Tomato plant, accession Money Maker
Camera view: vertical (180 deg); turntable rotation: 270 degrees
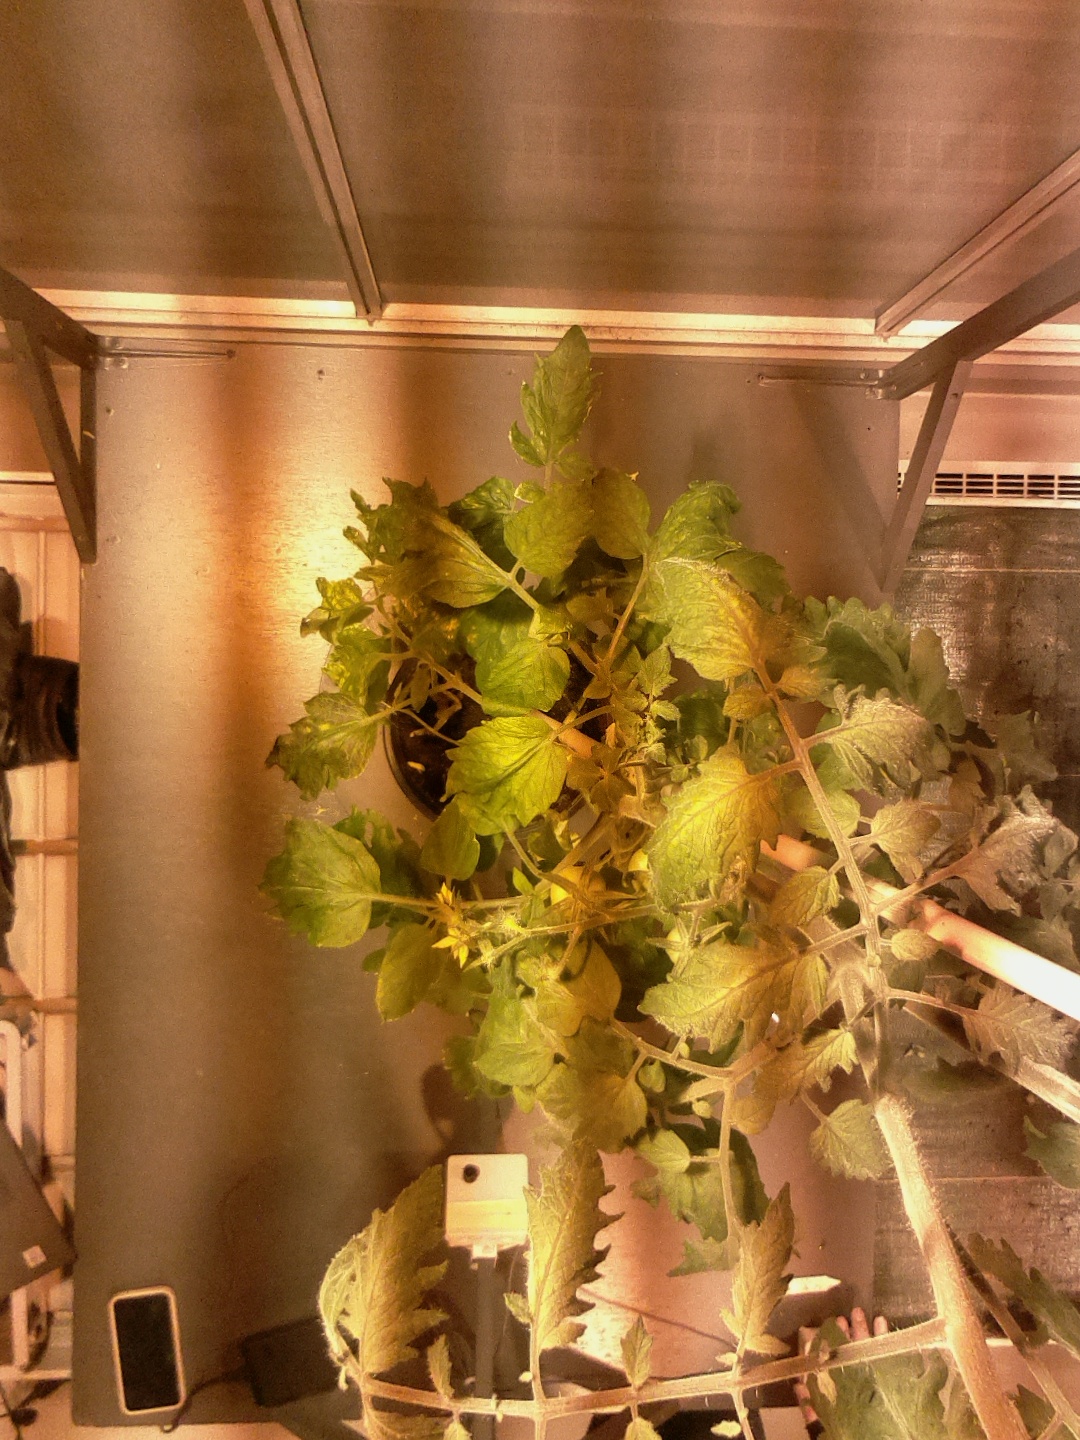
BBCH growth stage 71: 10%-20% of final fruit size